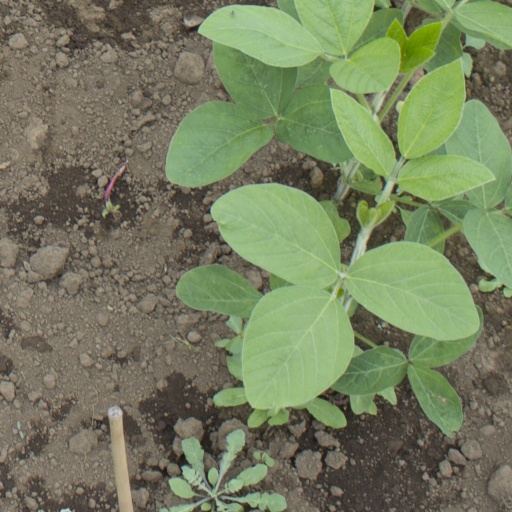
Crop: soybean